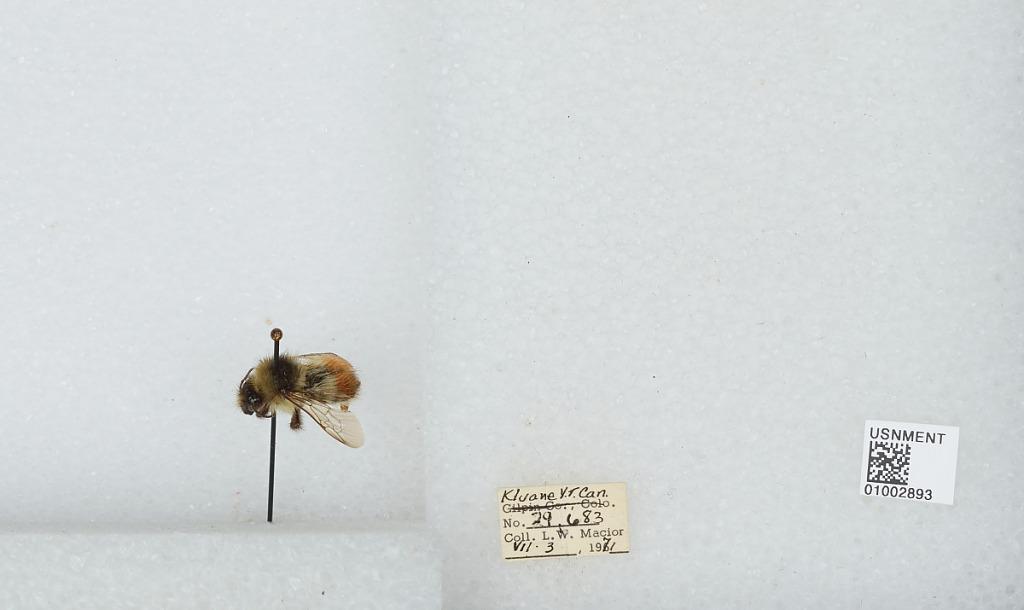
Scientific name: Bombus (Pyrobombus) flavifrons Cresson
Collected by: L. Macior
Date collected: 1971-7-3
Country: Canada
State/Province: Yukon Territory
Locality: Kluane
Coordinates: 60.75, -139.5